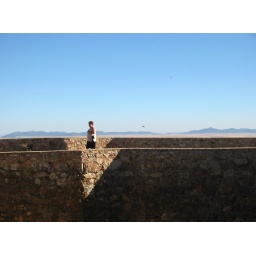
Marce walks along a castle wall in Extremadura, Spain in August, 2004.